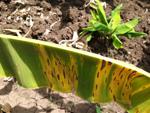
Label: segatoka